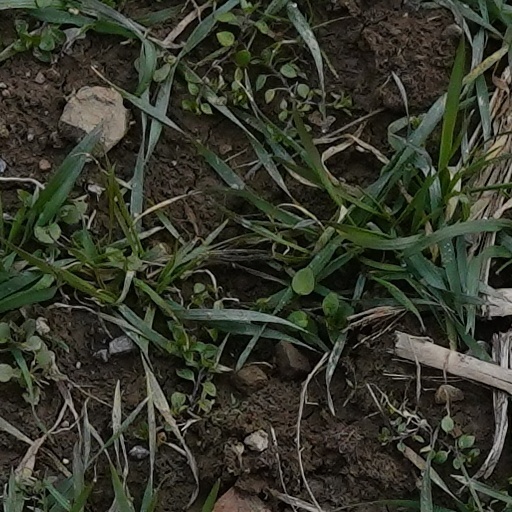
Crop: wheat